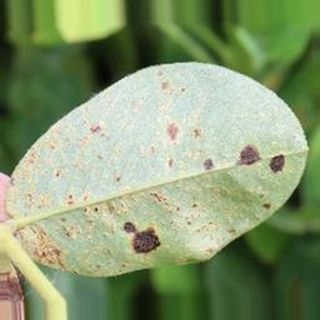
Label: groundnut_rust